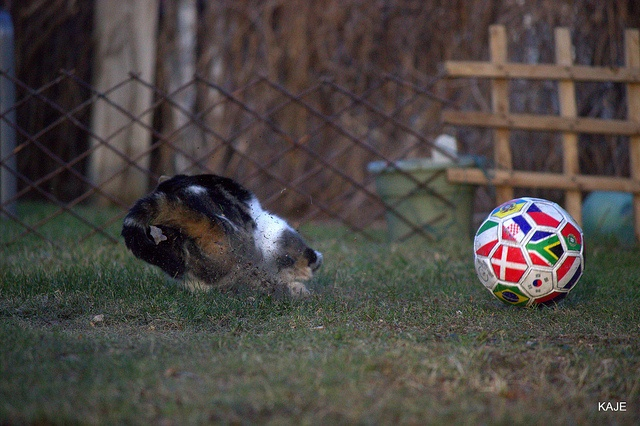
A small animal behind a short wire fence and a ball with world flags printed on it on the other side of the fence.
The colorful  cat is chasing the colorful ball.
A cat chasing a soccer ball near a fence.
A cat near a fence and a soccer ball.
A cat is running towards a colorful soccer ball.